E. O. Köpke

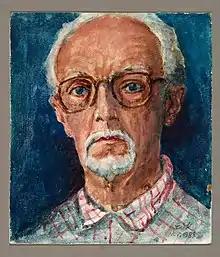
EO Köpke Selbstportrait 1983

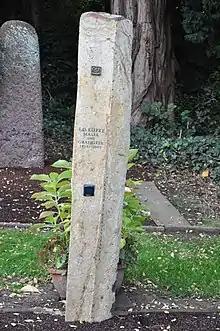
EO Köpke: The artist's Tombstone

Ernst Otto Köpke was a son of Dr. Ernst Köpke and his wife Elisabeth, née Schmidt. The given names "Ernst Otto" were never used by the artist himself, but were always combined into E.O. or EO. He lived in Düsseldorf from 1921 and studied at the well known private art school Kunstschule Carp from 1933 to 1936 and at the Kunstakademie Düsseldorf from 1936 to 1940 under Werner Heuser and Erhardt Klonk. His special interest was always stained glass and already in his second semester his choir- window designs for the Romanesque church of St. Lambertus in Kalkum near Düsseldorf were executed. Other areas of interest were mosaics, painting - especially watercolours - and printmaking.